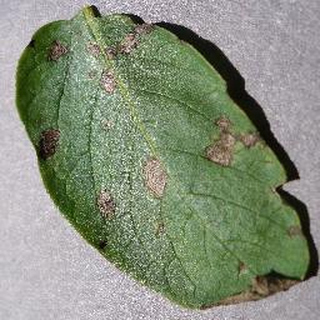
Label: potato_early_blight